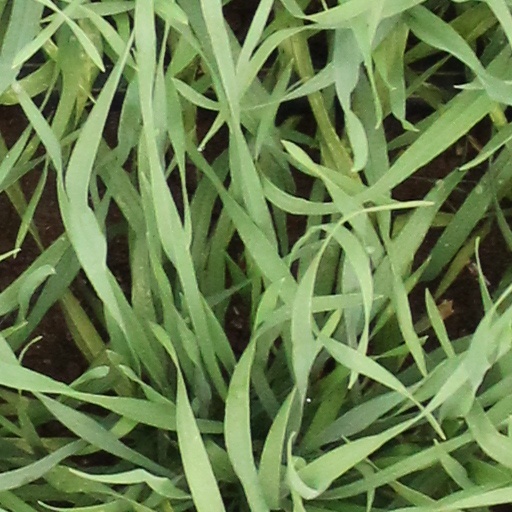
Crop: wheat